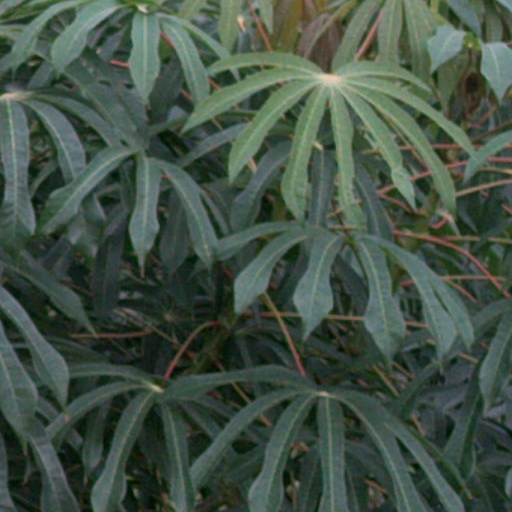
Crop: cassava